Gustav Heistermann von Ziehlberg

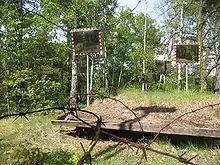
Firing grounds and memorial in Berlin

On 20 July 1944, von Ziehlberg was ordered to arrest his "Ia" staff officer Major Joachim Kuhn for his involvement in the 20 July plot. Kuhn together with his friend Lieutenant Albrecht von Hagen had arranged for the explosive delivered by Helmuth Stieff to Claus von Stauffenberg. On 21 July he had accompanied General Henning von Tresckow to the front near Królowy Most, where Tresckow committed suicide. Confronted with the warrant, Kuhn denied any entanglement. Instead of arresting him, von Ziehlberg told Kuhn to transfer his official duties and proceed to Berlin in order to clear things up. Kuhn used that opportunity to flee towards the forces of the Soviet 2nd Belorussian Front. He was taken prisoner and interrogated by the SMERSH counter-intelligence agency.